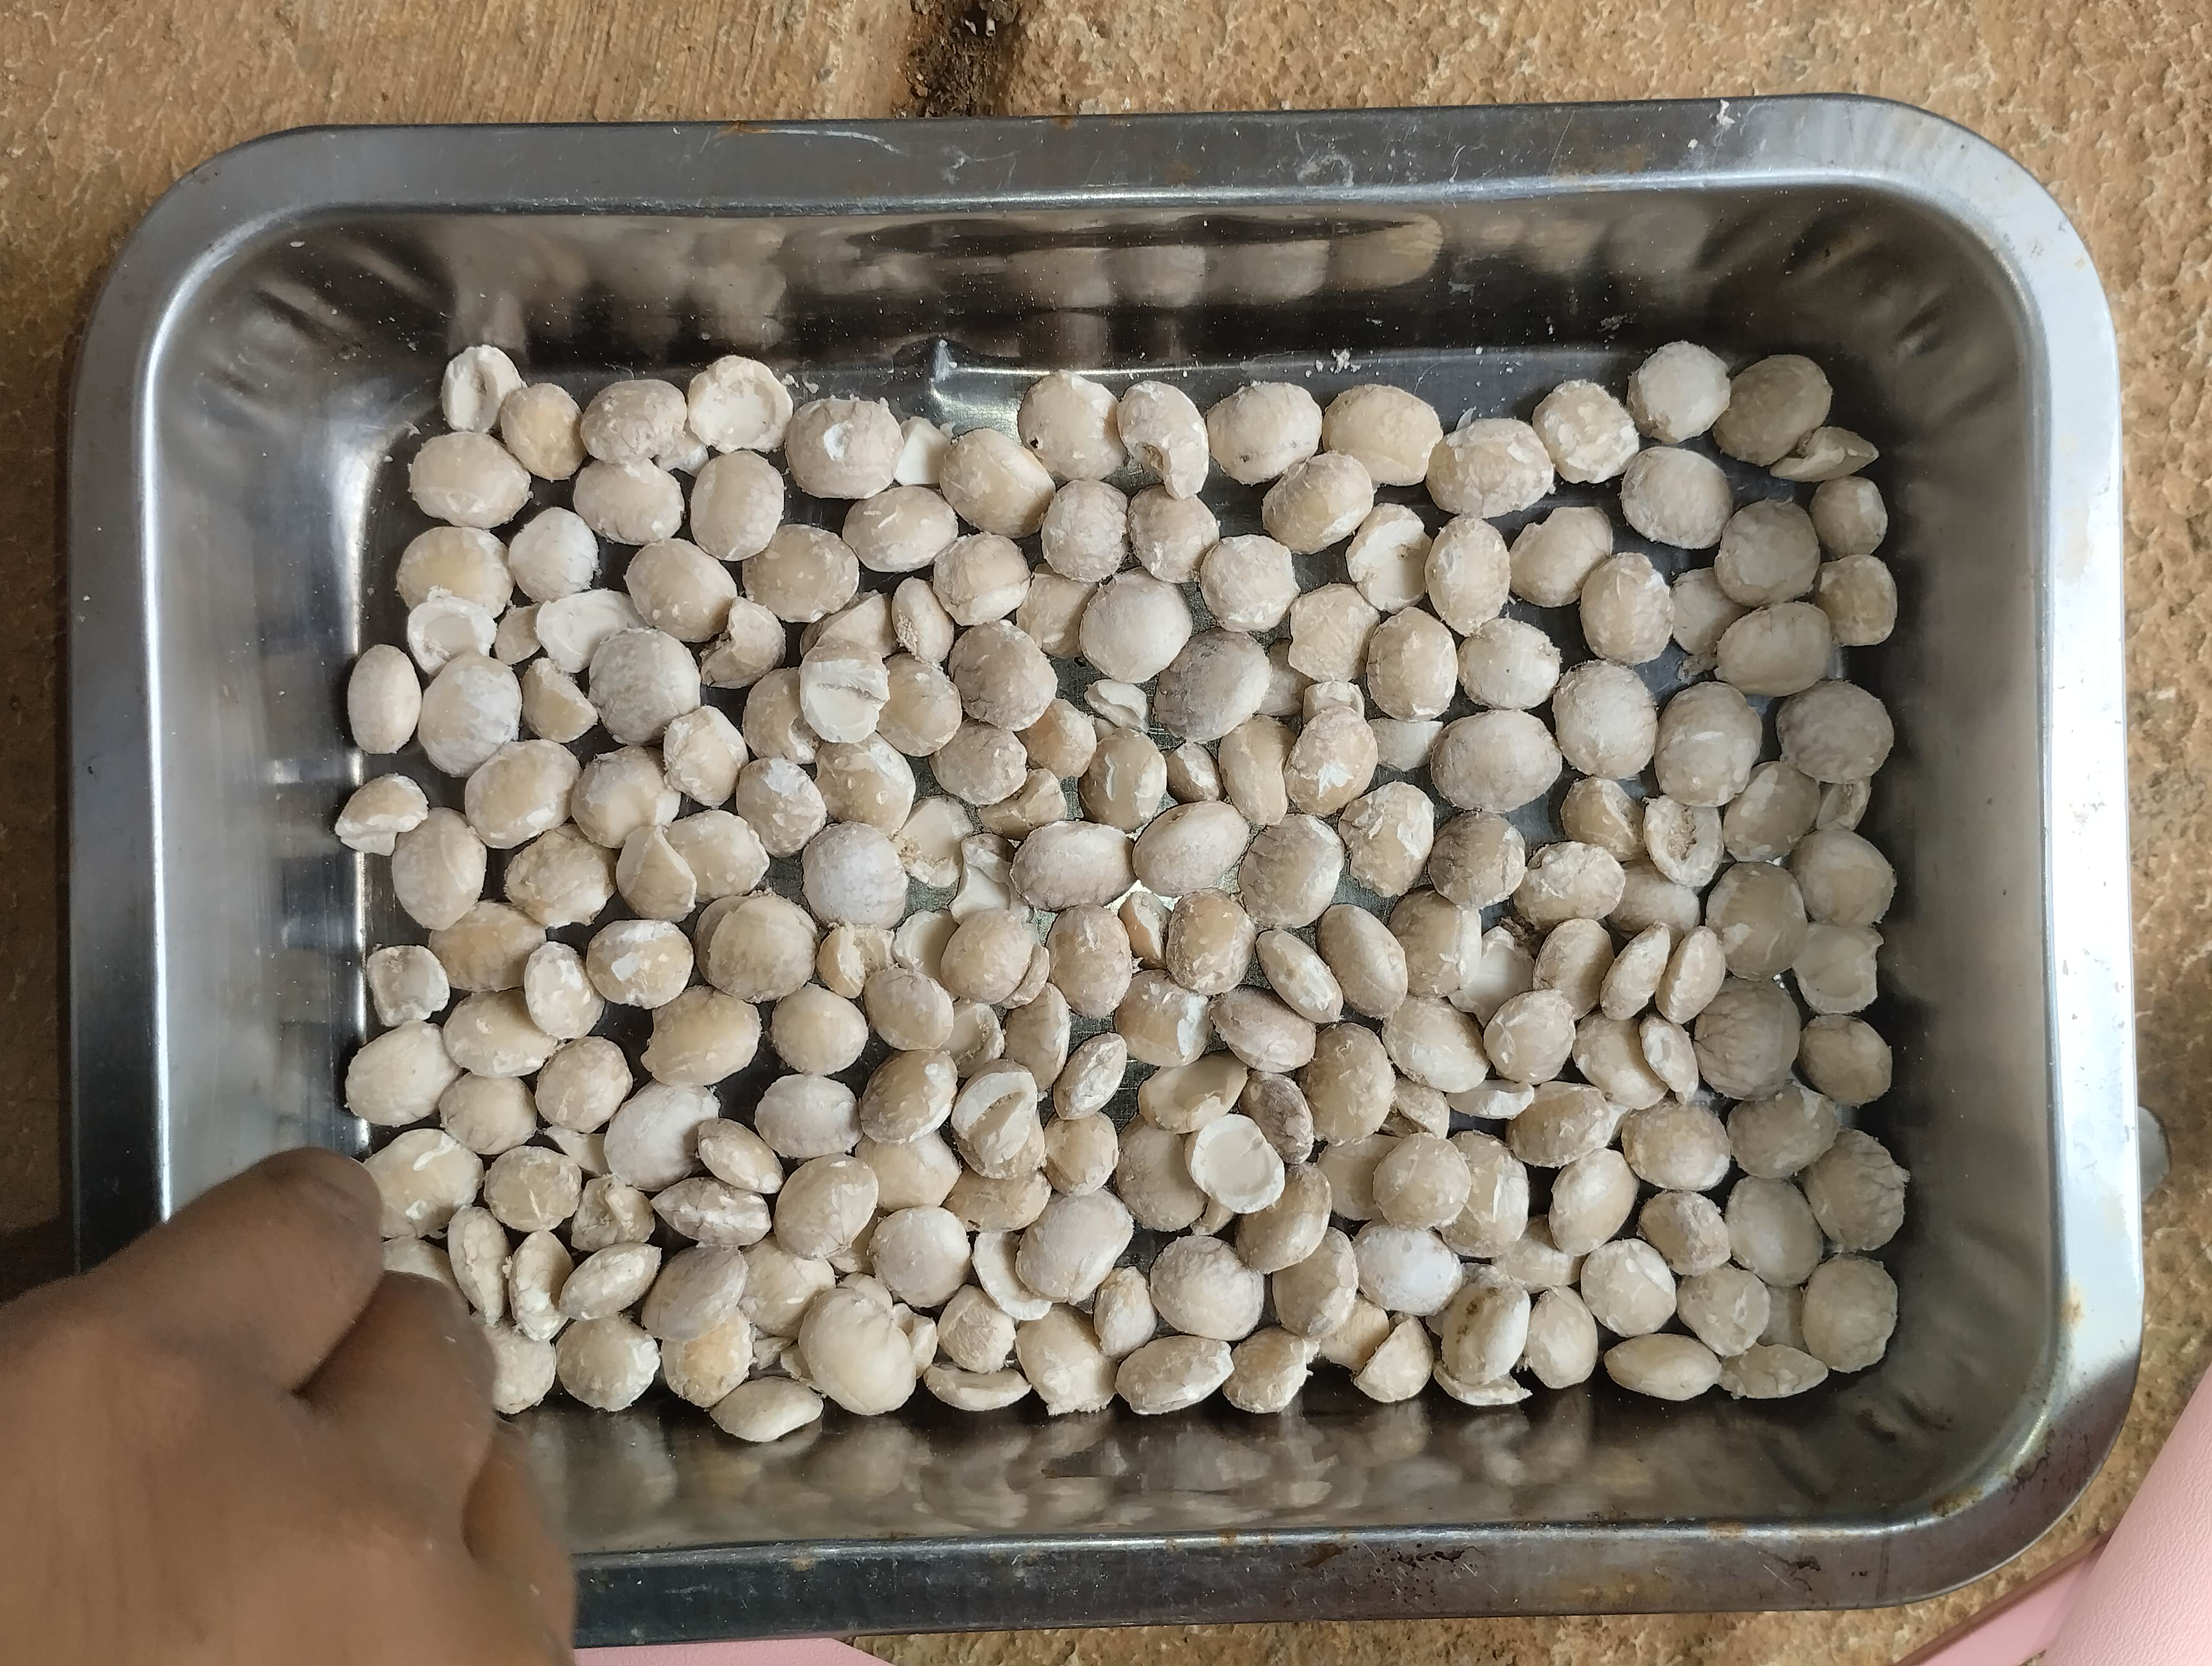
Label: bagus (good seed)